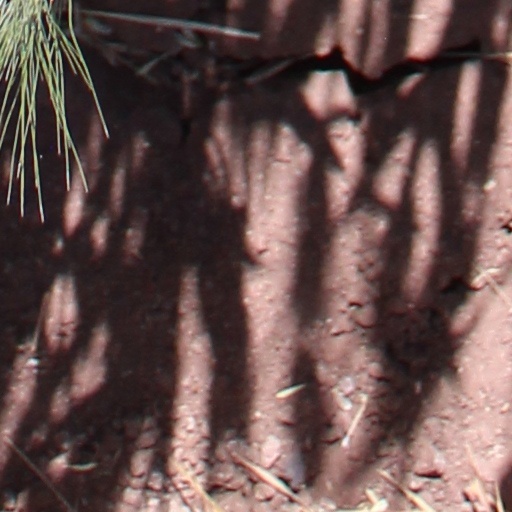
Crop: wheat